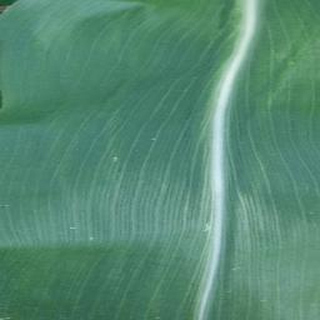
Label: healthy_corn